David Cancola

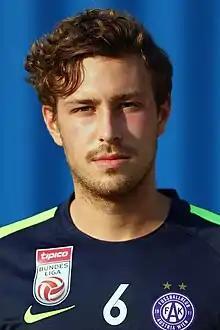
Cancola in 2018

David Cancola (born 23 October 1996) is an Austrian professional footballer who plays as a defensive midfielder for Bulgarian club Hebar Pazardzhik. He has previously played for Austria Wien, Wiener Neustadt, TSV Hartberg, Slovan Liberec, Ross County, Ionikos and Novara.